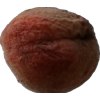
Label: peach